Upper Lusatian Library of Sciences

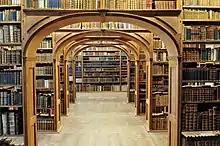
The historic classicistic library hall after refurbishment in 2010

The library hall was occupied in 1806, when Karl Gottlob Anton donated his own library to the Society. Possibly the first four arches belonged to this donation; in 1841 another arch was added. The large library hall was modeled on the library of the Francke Foundations in Halle (Saale) and noble private libraries in central Germany and Silesia. The basic idea follows baroque theatre architecture - with triumphal arches of knowledge that divide the hall in different sceneries.